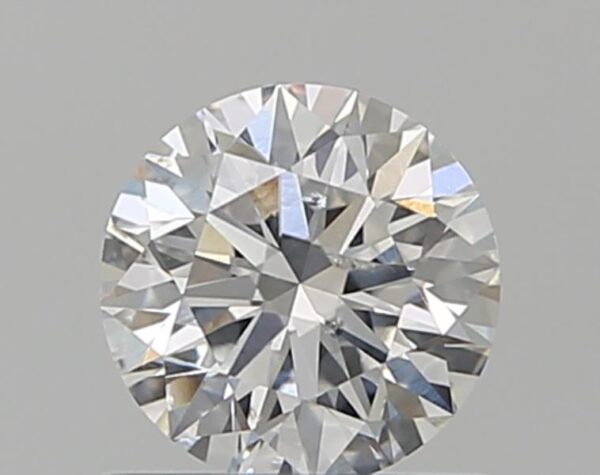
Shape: round
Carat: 0.6
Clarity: SI2
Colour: F
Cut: EX
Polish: EX
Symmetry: EX
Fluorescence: N
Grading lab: GIA
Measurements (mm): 5.38 x 5.41 x 3.36